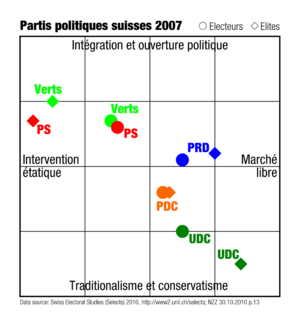
Les positions politiques des électeurs et élites des grands partis suisses (2007). Les données sont prises de la recherche de Philipp Leimgruber (University of Bern), Dominik Hangartner (Washington University) et Lucas Leemann (Columbia University), au cadre des Swiss Electoral Studies (Selects) de l'Université de Lausanne, http://www2.unil.ch/selects, et publiés en Comparing Candidates and Citizens in the Ideological Space, Swiss Political Science Review 16(3) pp. 499-531(33). La présentation graphique se calque sur celle de la Neue Zürcher Zeitung du 30 Octobre 2010, p. 13.
Le Parti socialiste suisse, en allemand : Sozialdemokratische Partei der Schweiz, en italien : Partito socialista svizzero et en romanche : Partida socialdemocrata da la Svizra, est un parti politique suisse de gauche, fondé le 21 octobre 1888, membre de l'Internationale socialiste et membre associé du Parti socialiste européen.
Les Verts suisses ou Parti écologiste suisse, est un parti politique écologiste suisse. Les Verts sont issus de deux courants historiques, une aile rouge-verte, clairement marquée à gauche, et une aile plus centriste. Dans quelques cantons, il y a eu deux partis verts, représentants chacun une tendance. Cette situation a tendance à disparaître, même si elle subsiste encore dans certains cantons. Au niveau des élus fédéraux, les Verts se situent à gauche.
Le Parti démocrate-chrétien est un parti politique suisse gouvernemental situé au centre de l'échiquier politique. Depuis le 26 août 2017, il se définit comme étant un parti «social-conservateur». Gerhard Pfister a remplacé Christophe Darbellay au poste de président à partir d'avril 2016. La vice-présidence est assumée par le ministre jurassien Charles Juillard.
Le Parti radical-démocratique est un ancien parti politique suisse de droite qui prônait une économie libérale, une politique sociétale moderne et la démocratie libérale mais tout en reconnaissant une responsabilité sociale. Il a été généralement appelé Parti radical. En Suisse romande, il se positionnait au centre-droit et en Suisse alémanique, à droite.
L'Union démocratique du centre est un parti politique suisse de droite, de tendance souverainiste et libérale-conservatrice.